Samuel Sherwood (New York politician)

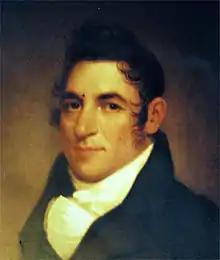
Samuel Sherwood (New York Congressman)

Samuel Sherwood (April 24, 1779 – October 31, 1862) was a United States Representative from New York.